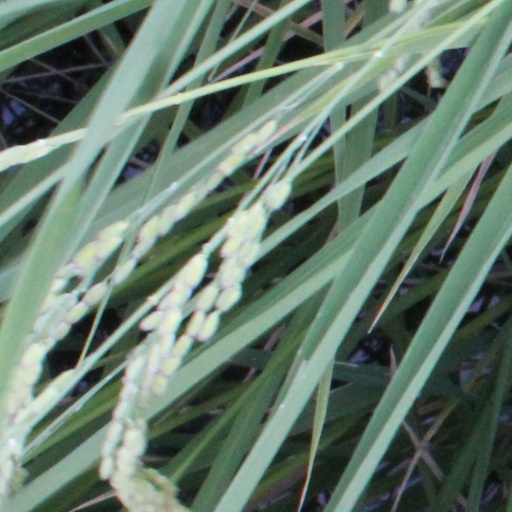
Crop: rice